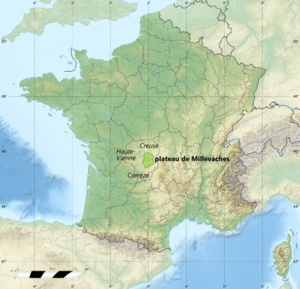
Localisation du plateau de Millevaches, sur une Carte physique de la France, avec régions et départements. Échelle approximative
Le plateau de Millevaches, parfois appelé « Montagne limousine », est un grand plateau granitique français situé en Nouvelle-Aquitaine, dans l'historique Limousin, dont il constitue la partie la plus élevée. Il s'étend pour sa majeure partie sur un large quart nord-est du département de la Corrèze, occupe aussi le quart sud de la Creuse et déborde sur l'extrême sud-est de la Haute-Vienne.